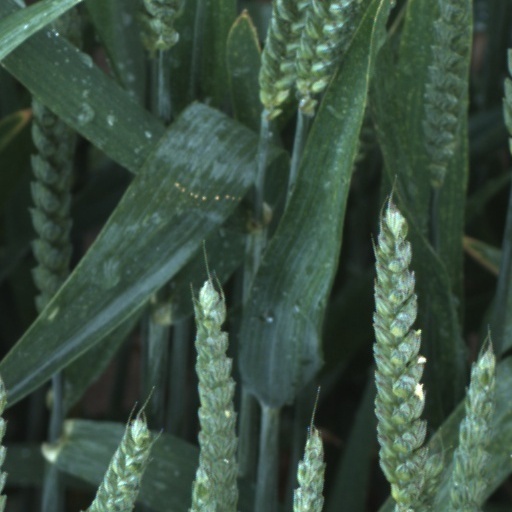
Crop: wheat